Health care in Spain

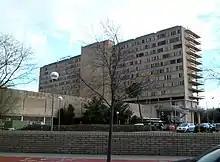
Building of the Provincial Hospital, belonging to the hospital complex of the Reina Sofía University Hospital in Córdoba.

In an emergency, people can go straight to a hospital A&E. For any other type of hospital treatment a referral from a doctor is required. There are public and private hospitals, with the former providing free treatment. As some hospitals offer both private and state healthcare services, the presentation of a social security card, an EHIC, or proof of private insurance is advisable.